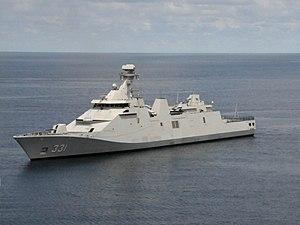
Le nom des navires de la marine indonésienne est précédé du préfixe "KRI", qui signifie Kapal Perang Republik Indonesia, "navire de guerre de la République d'Indonésie. La marine indonésienne est équipée des bâtiments suivants :
La classe de frégates à missiles guidés Martadinata de la marine indonésienne appartient au type SIGMA 10514 de la famille de navires de guerre modulaires Sigma, conçue aux Pays-Bas, et baptisée du nom de l'amiral indonésien Raden Eddy Martadinata.
La Tentara Nasional Indonesia Angkatan Laut ou TNI-AL est la marine militaire de la République d'Indonésie. Ses effectifs sont d'un peu plus de 57 000 hommes.
Les Sigma sont une classe de corvettes et frégates modulaires construites aux Pays-Bas pour le compte des marines indonésienne et marocaine. Conçues pour le combat littoral, elles sont capables de naviguer en haute mer.